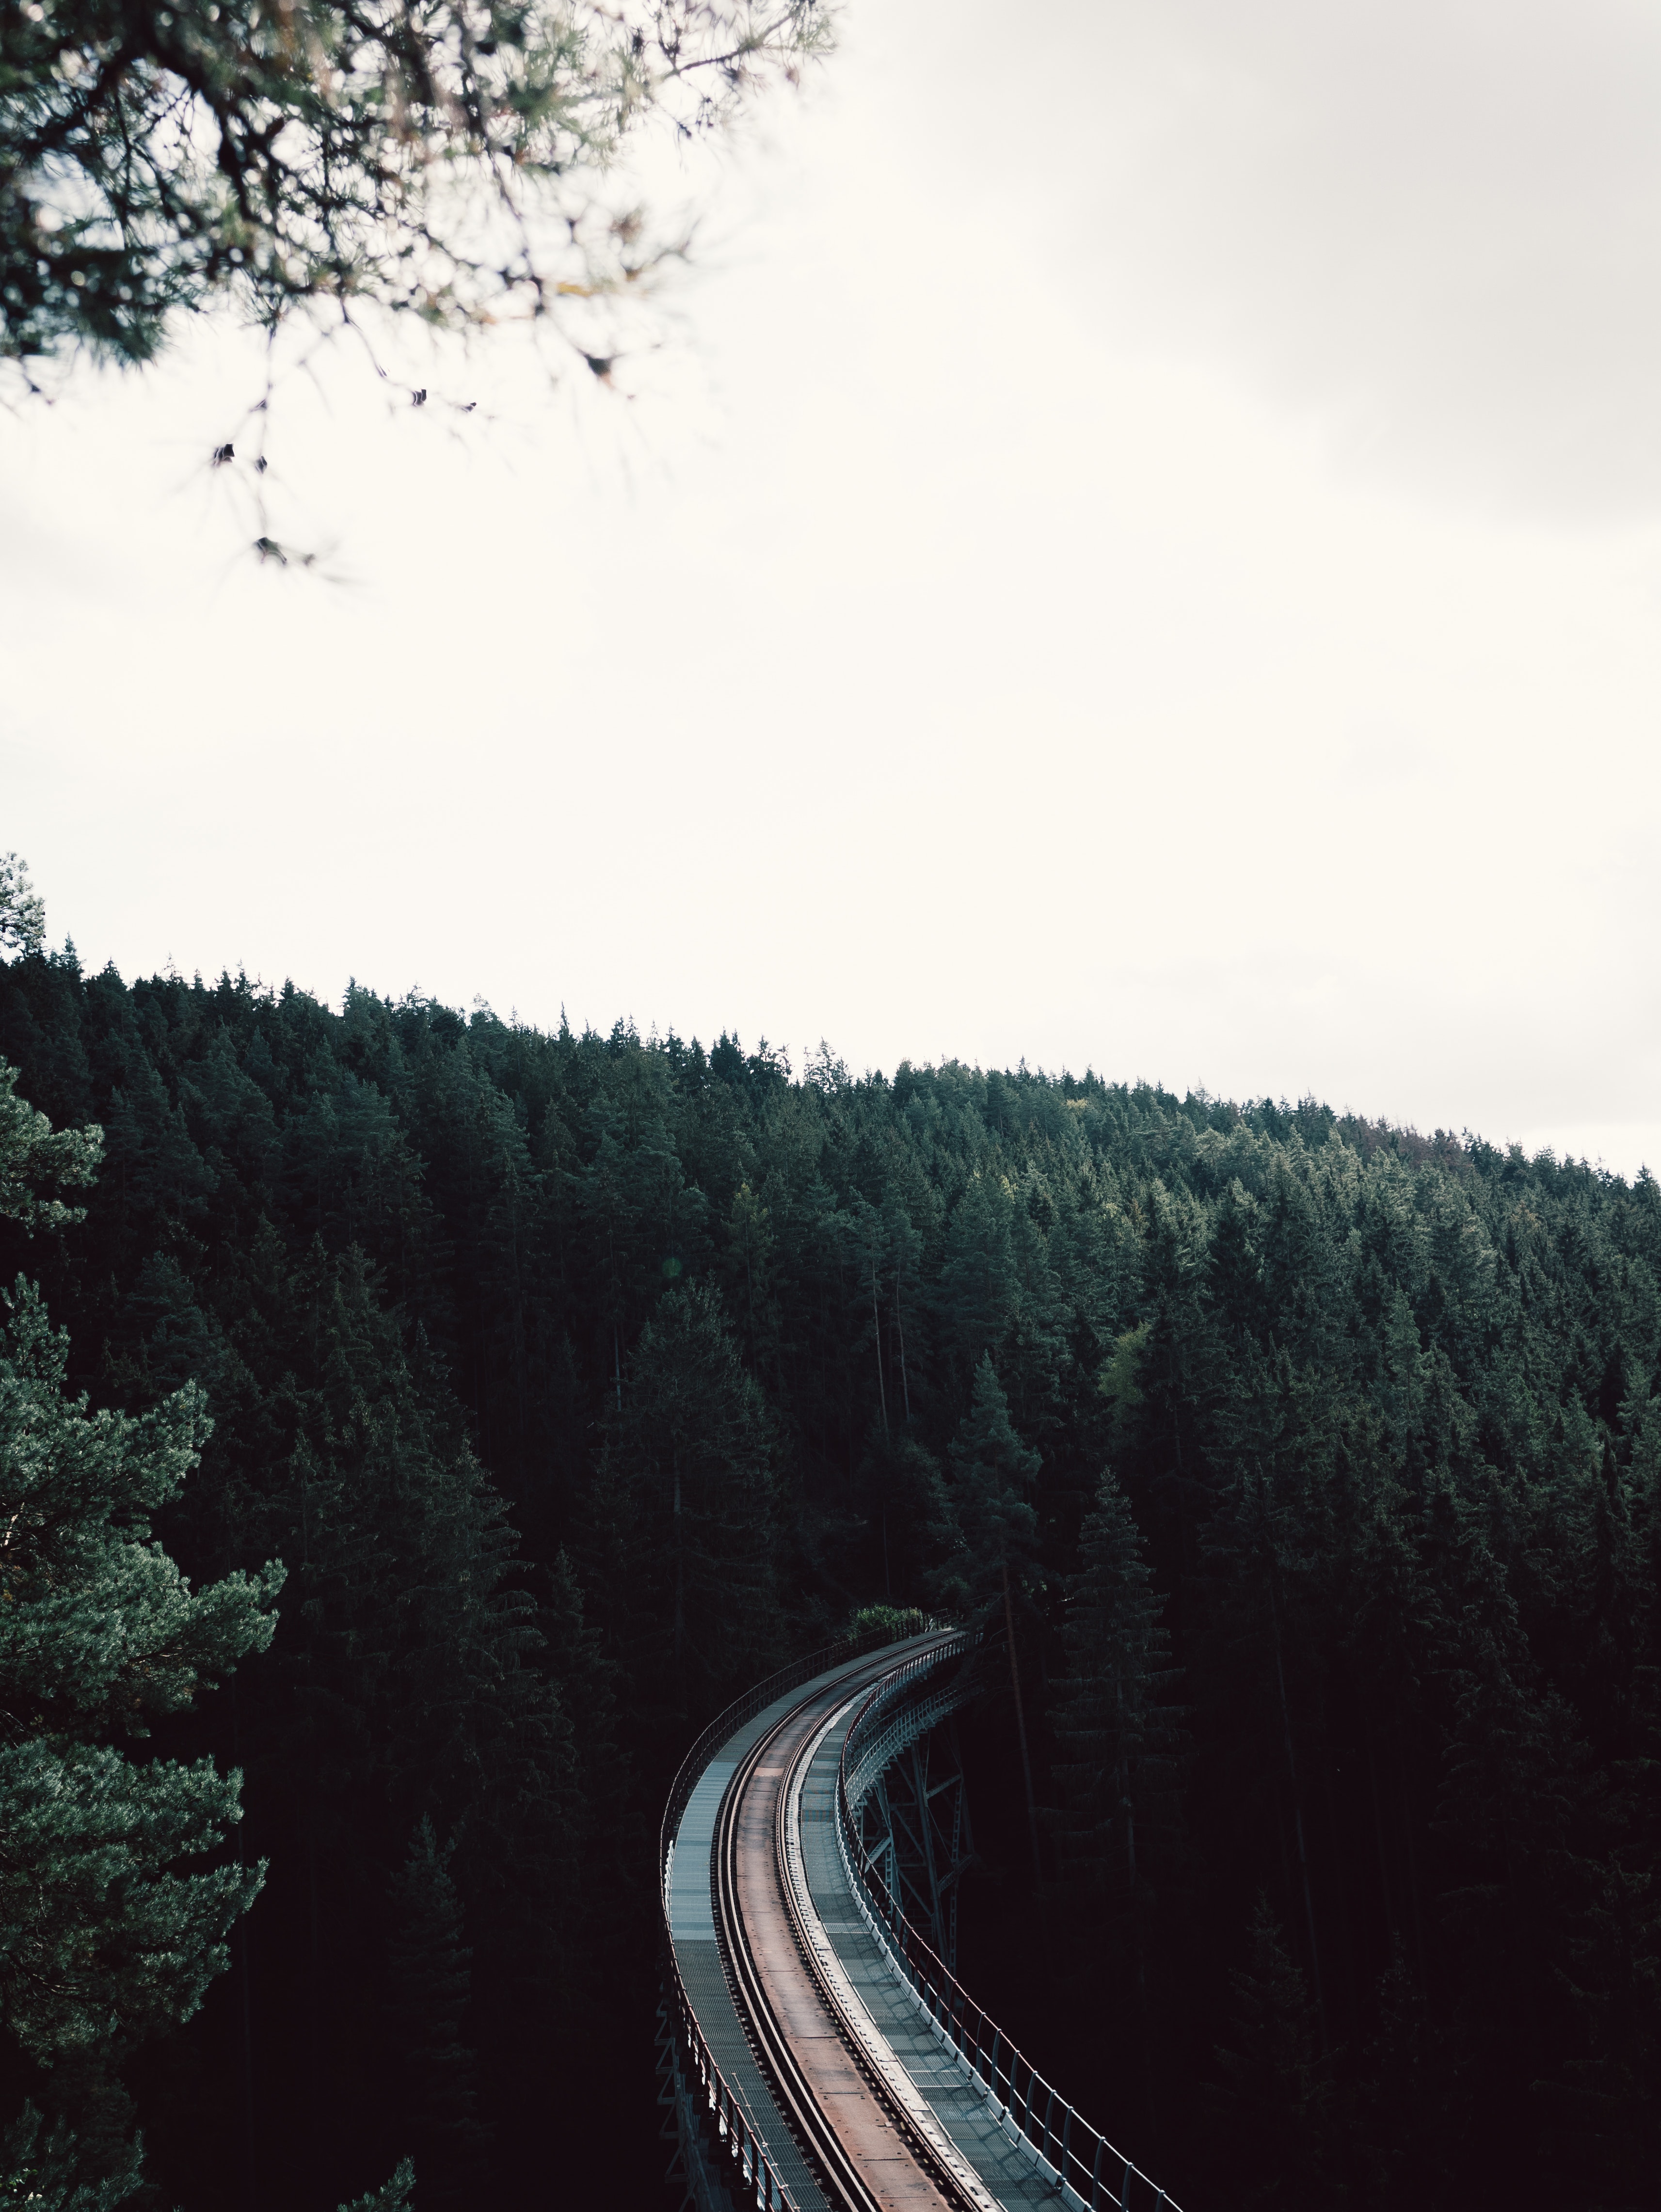
tree, sky, woody plant, road, plant, infrastructure, cloud, morning, forest, mountain, winter, hill, landscape